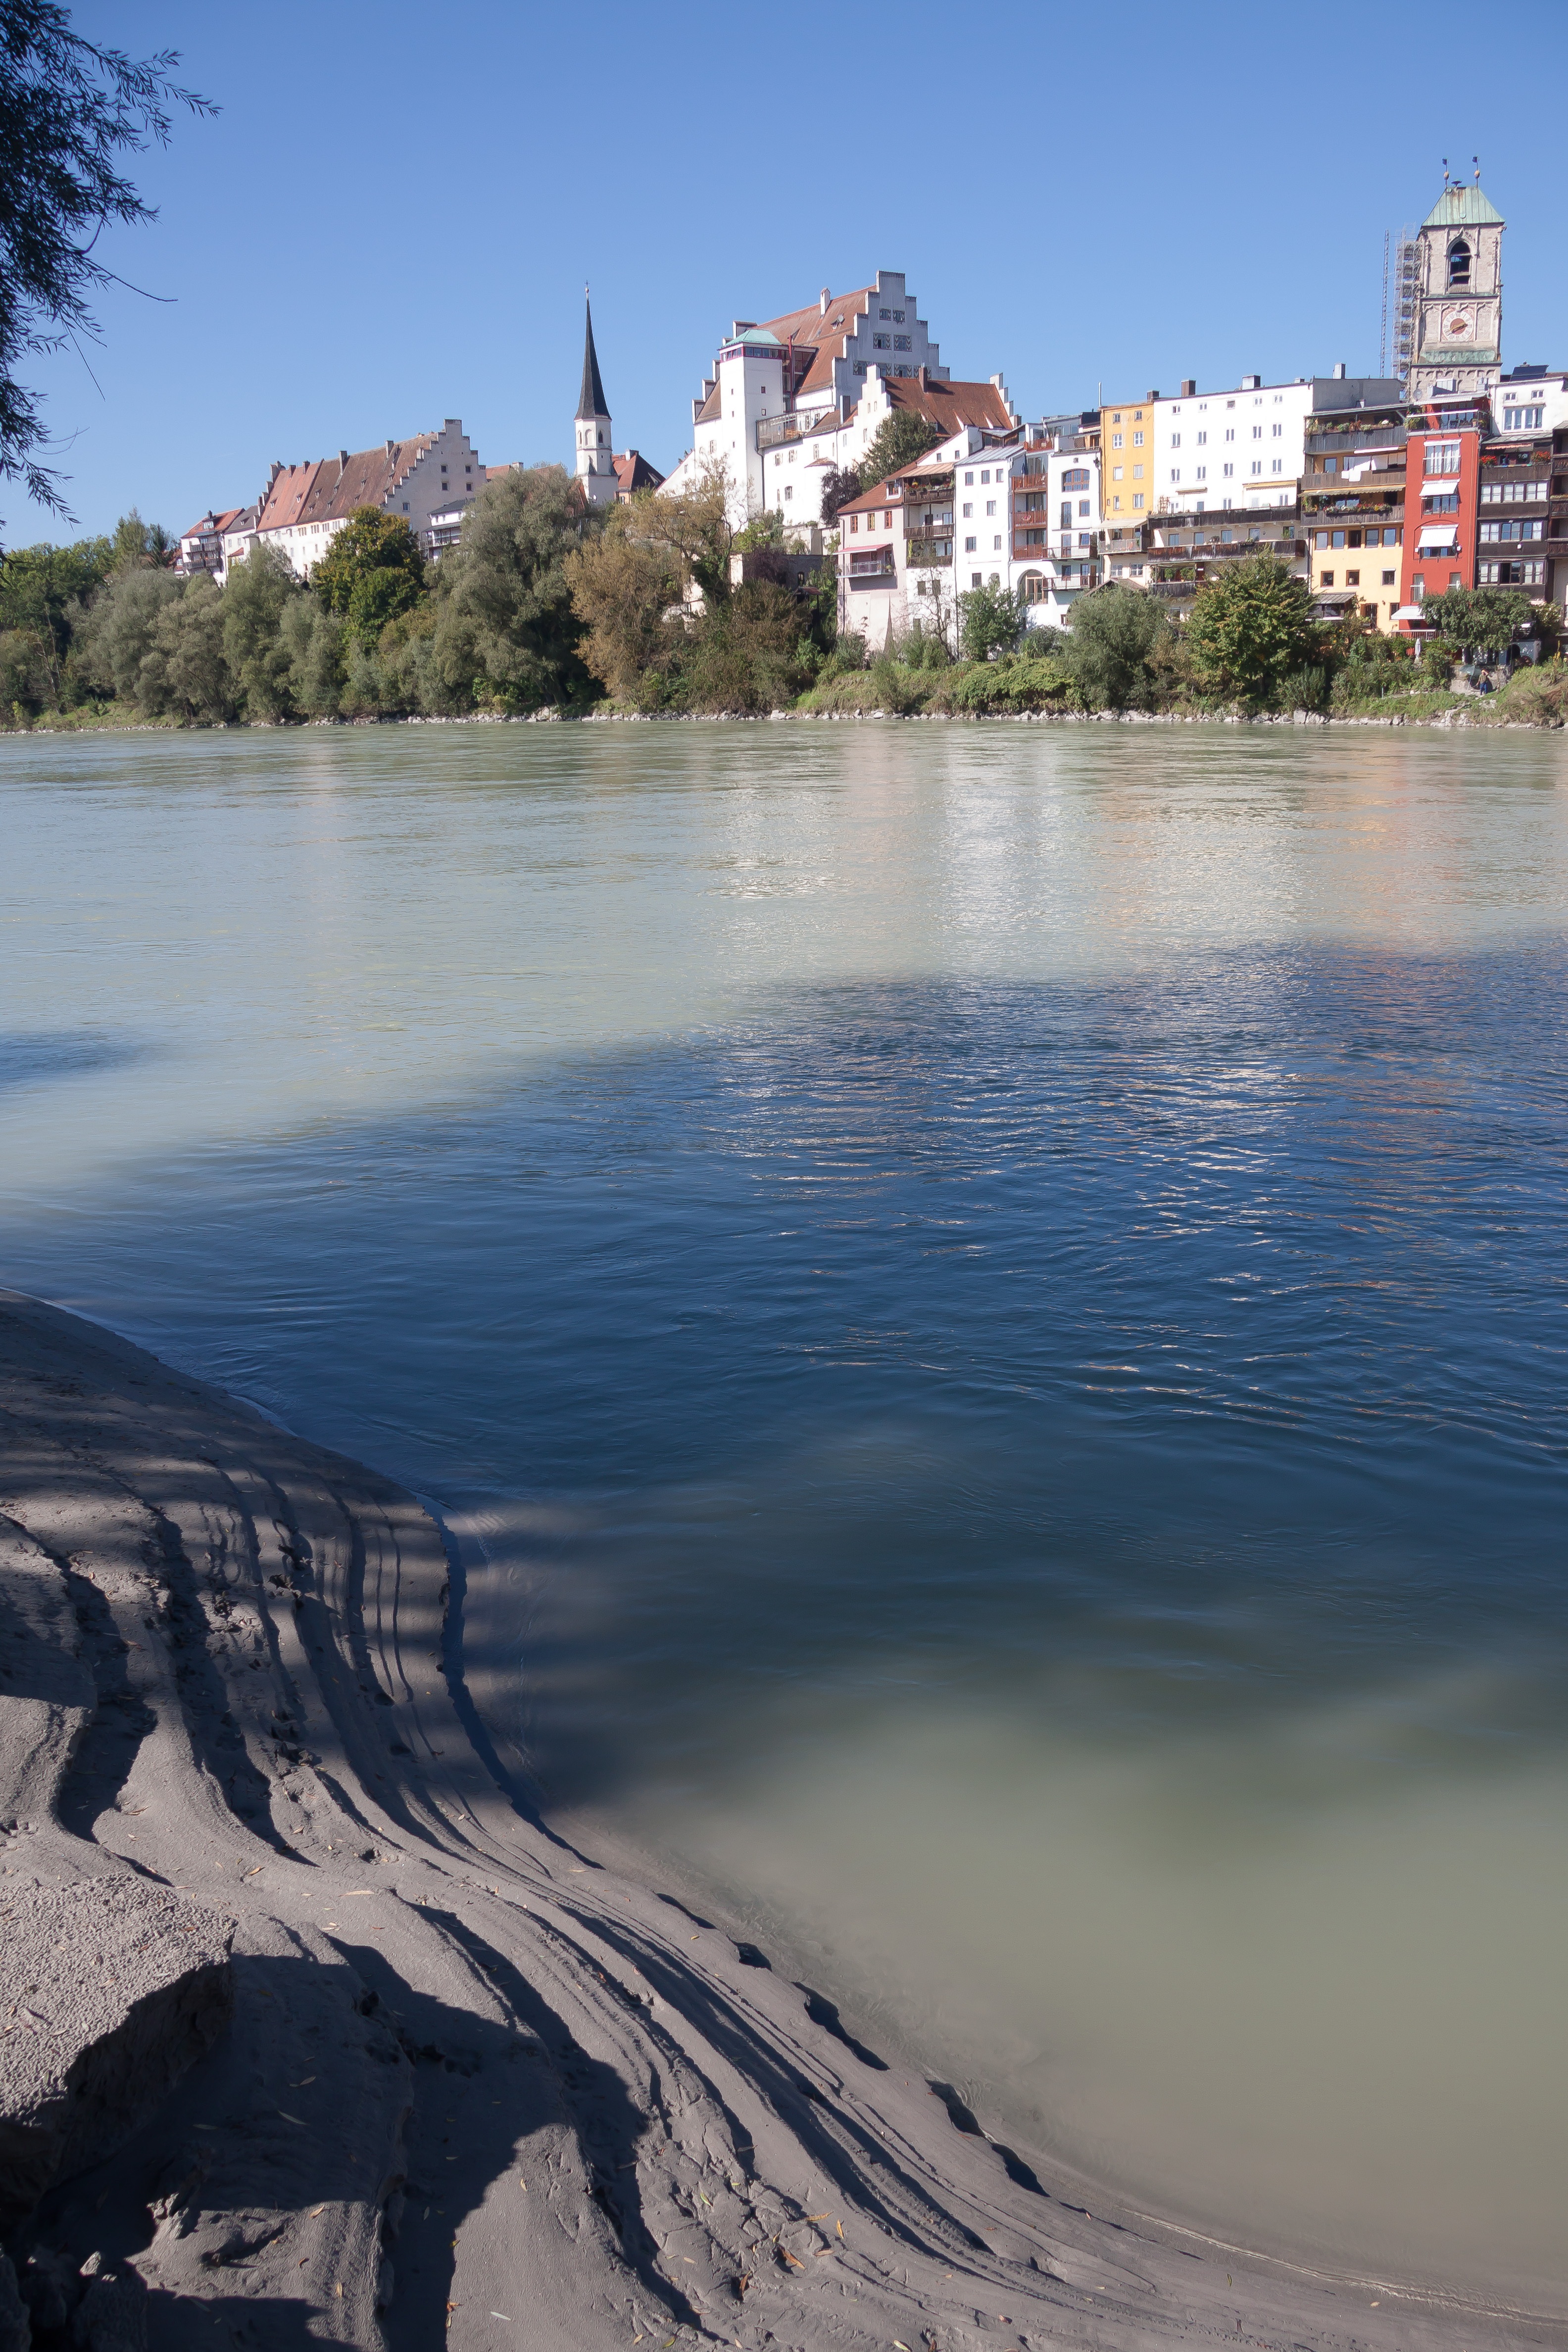
beach, landscape, sea, coast, water, mountain, snow, winter, architecture, sky, morning, shore, wave, lake, building, city, river, vacation, reflection, mud, bay, romantic, castle, body of water, bank, homes, steeple, germany, bavaria, inn, middle ages, wasserburg